Géraud Sénizergues

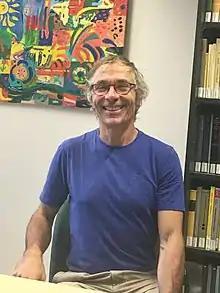
Sénizergues in September 2017

Géraud Sénizergues (born 9 March 1957) is a French computer scientist at the University of Bordeaux.